The Betty Hutton Show

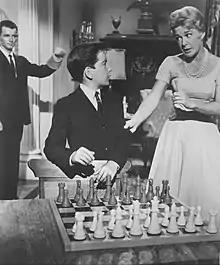
Richard Miles, Dennis Joel and Betty Hutton in a scene from the show, 1959.

The Betty Hutton Show is an American sitcom that aired from October 1, 1959, until June 30, 1960, on CBS's Thursday schedule (8–8:30 pm Eastern). The show was sponsored by General Foods' Post Cereals, and was produced by Desilu and Hutton Productions.